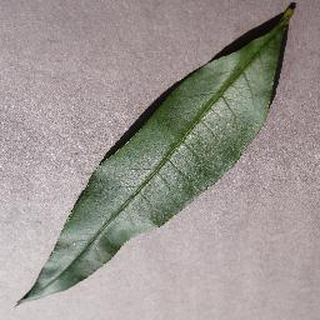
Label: healthy_peach